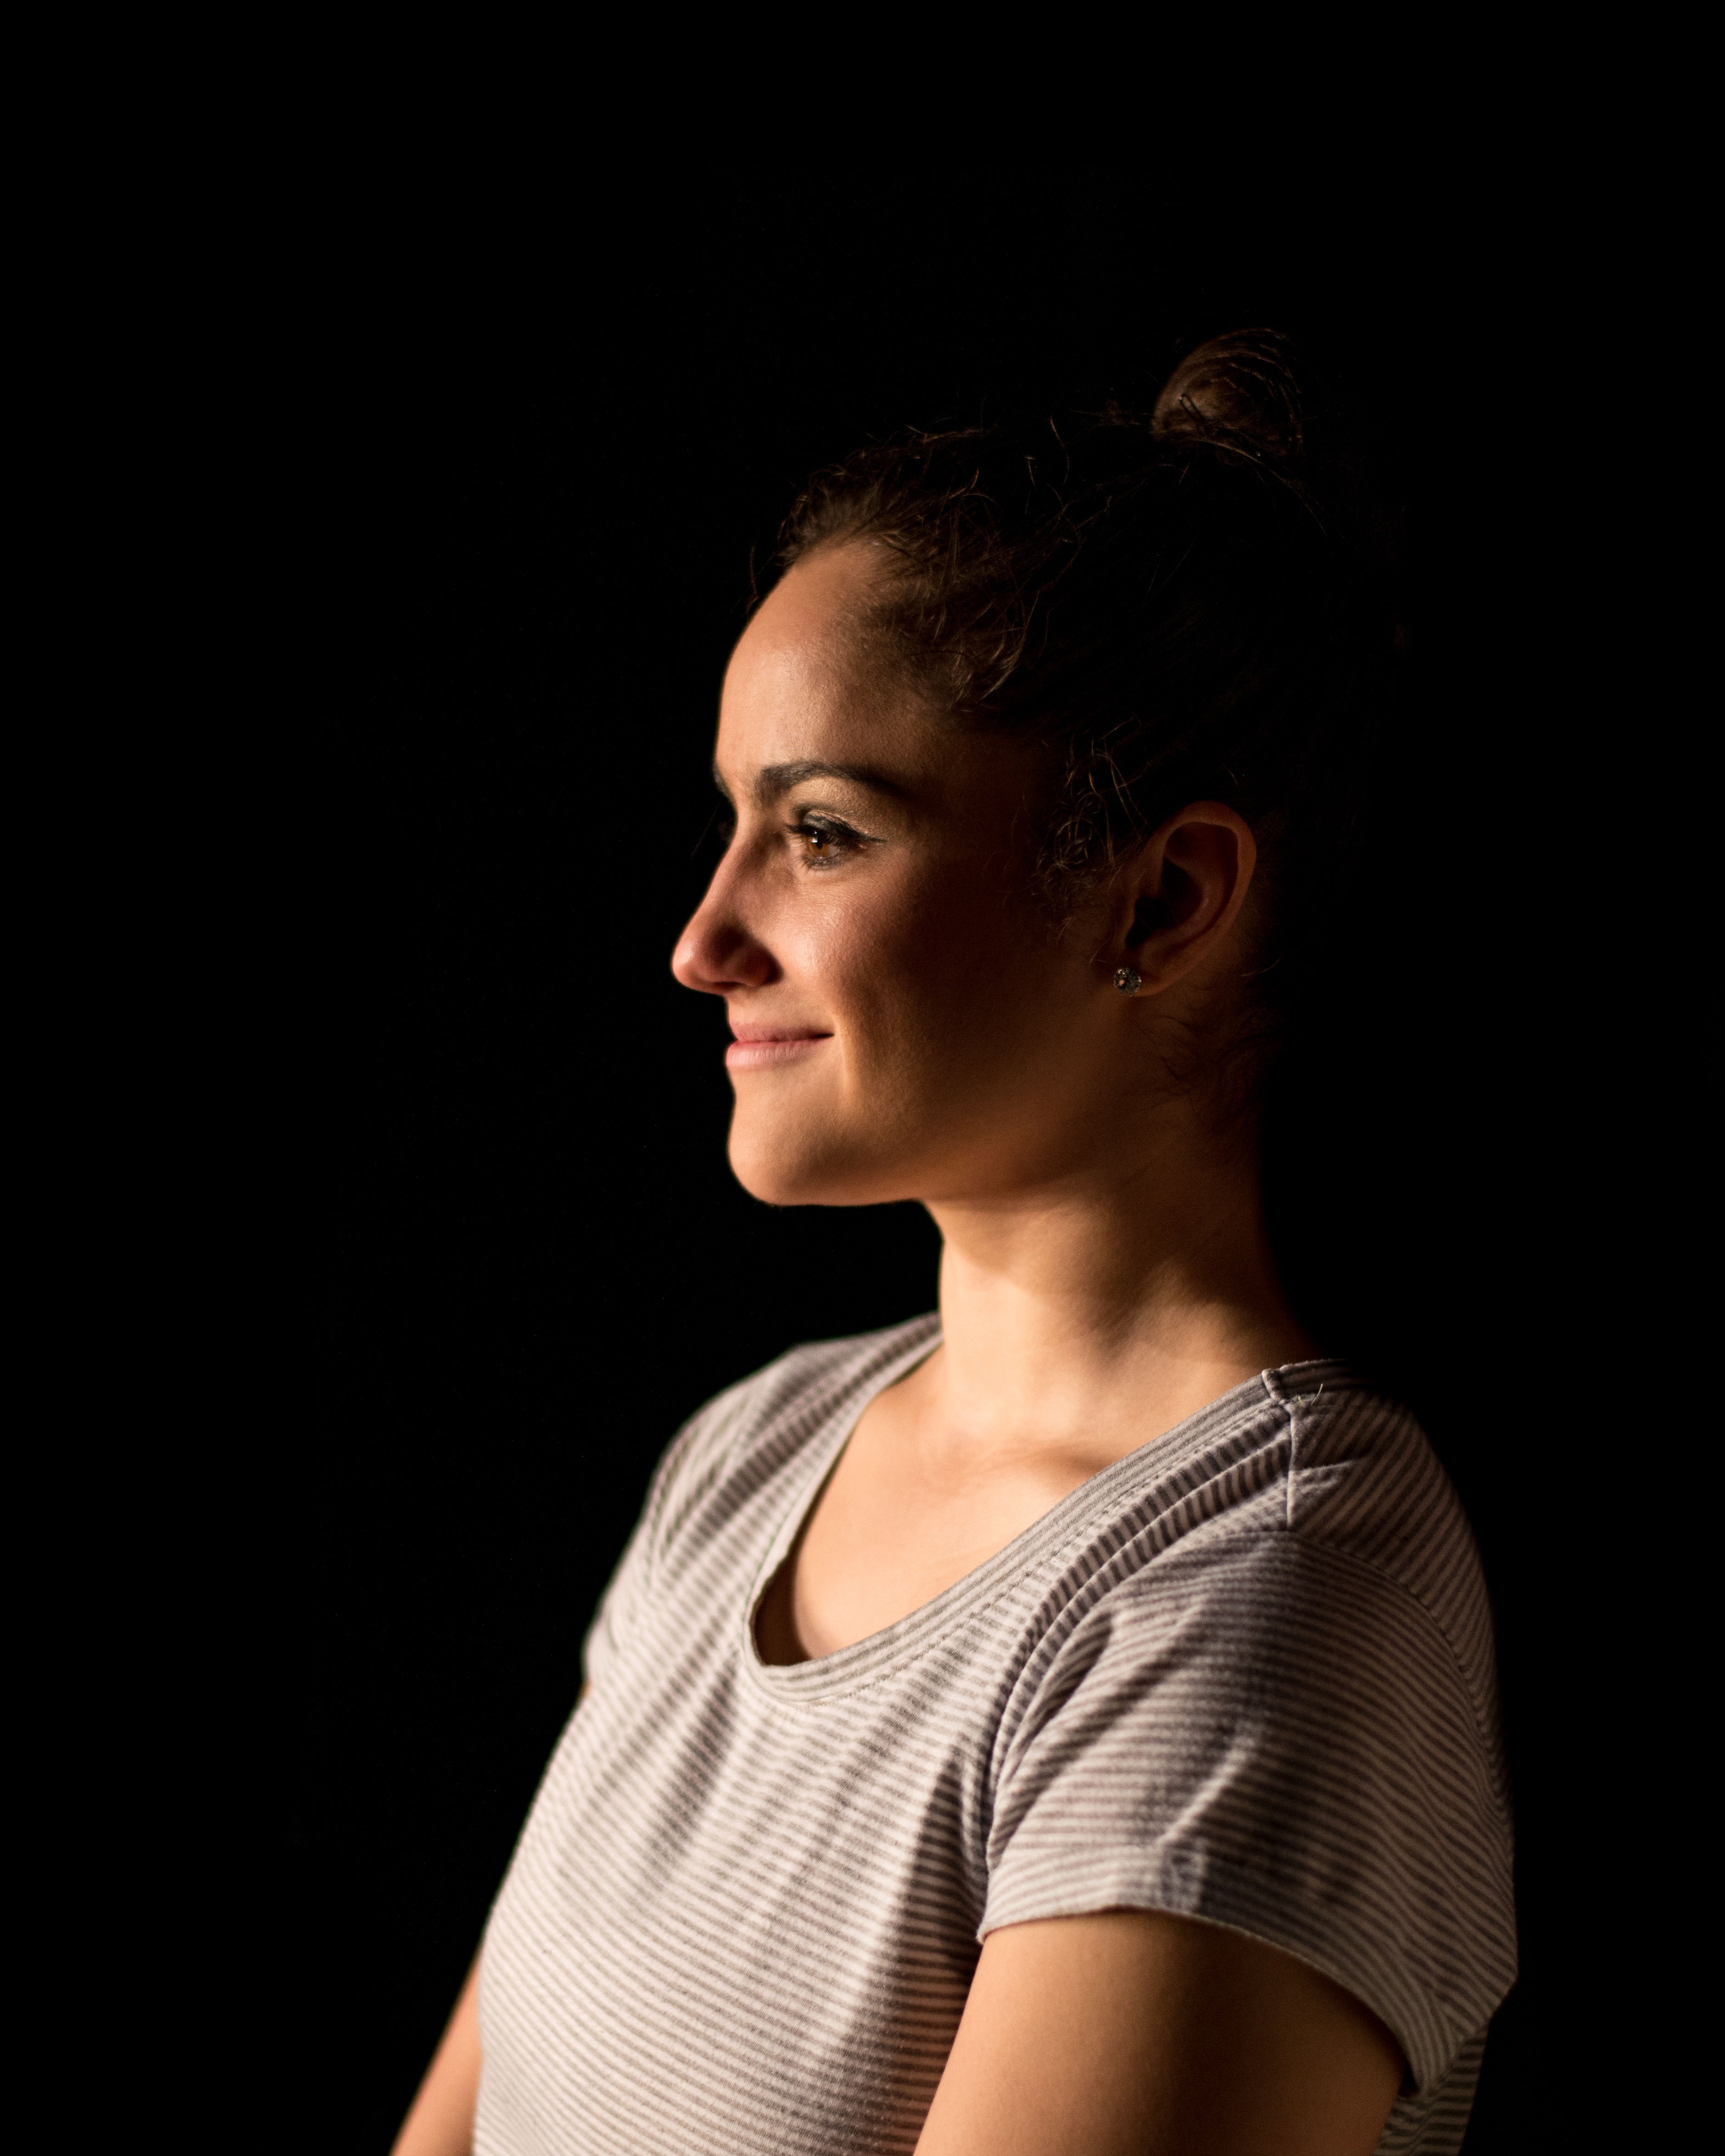
beauty, photography, shoulder, model, girl, neck, portrait, photo shoot, darkness, flash photography